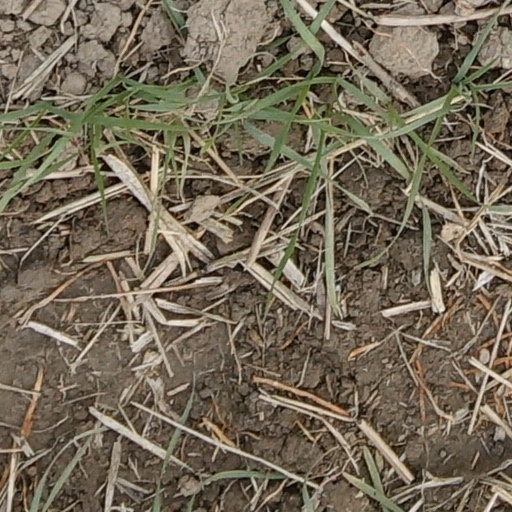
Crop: wheat